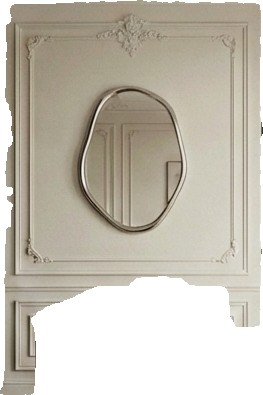
Surface category: wall